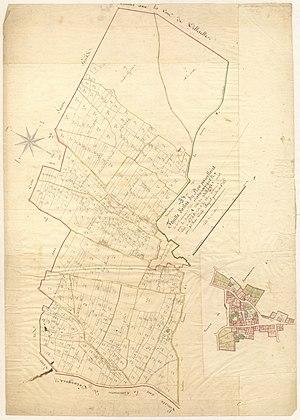
Saturargues. - Cadastre napoléonien
Saturargues est une commune française située dans le département de l'Hérault, en région Occitanie.